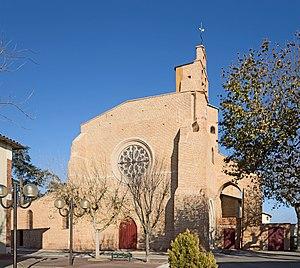
Saint-Jory est une commune française située dans le département de la Haute-Garonne en région Occitanie.